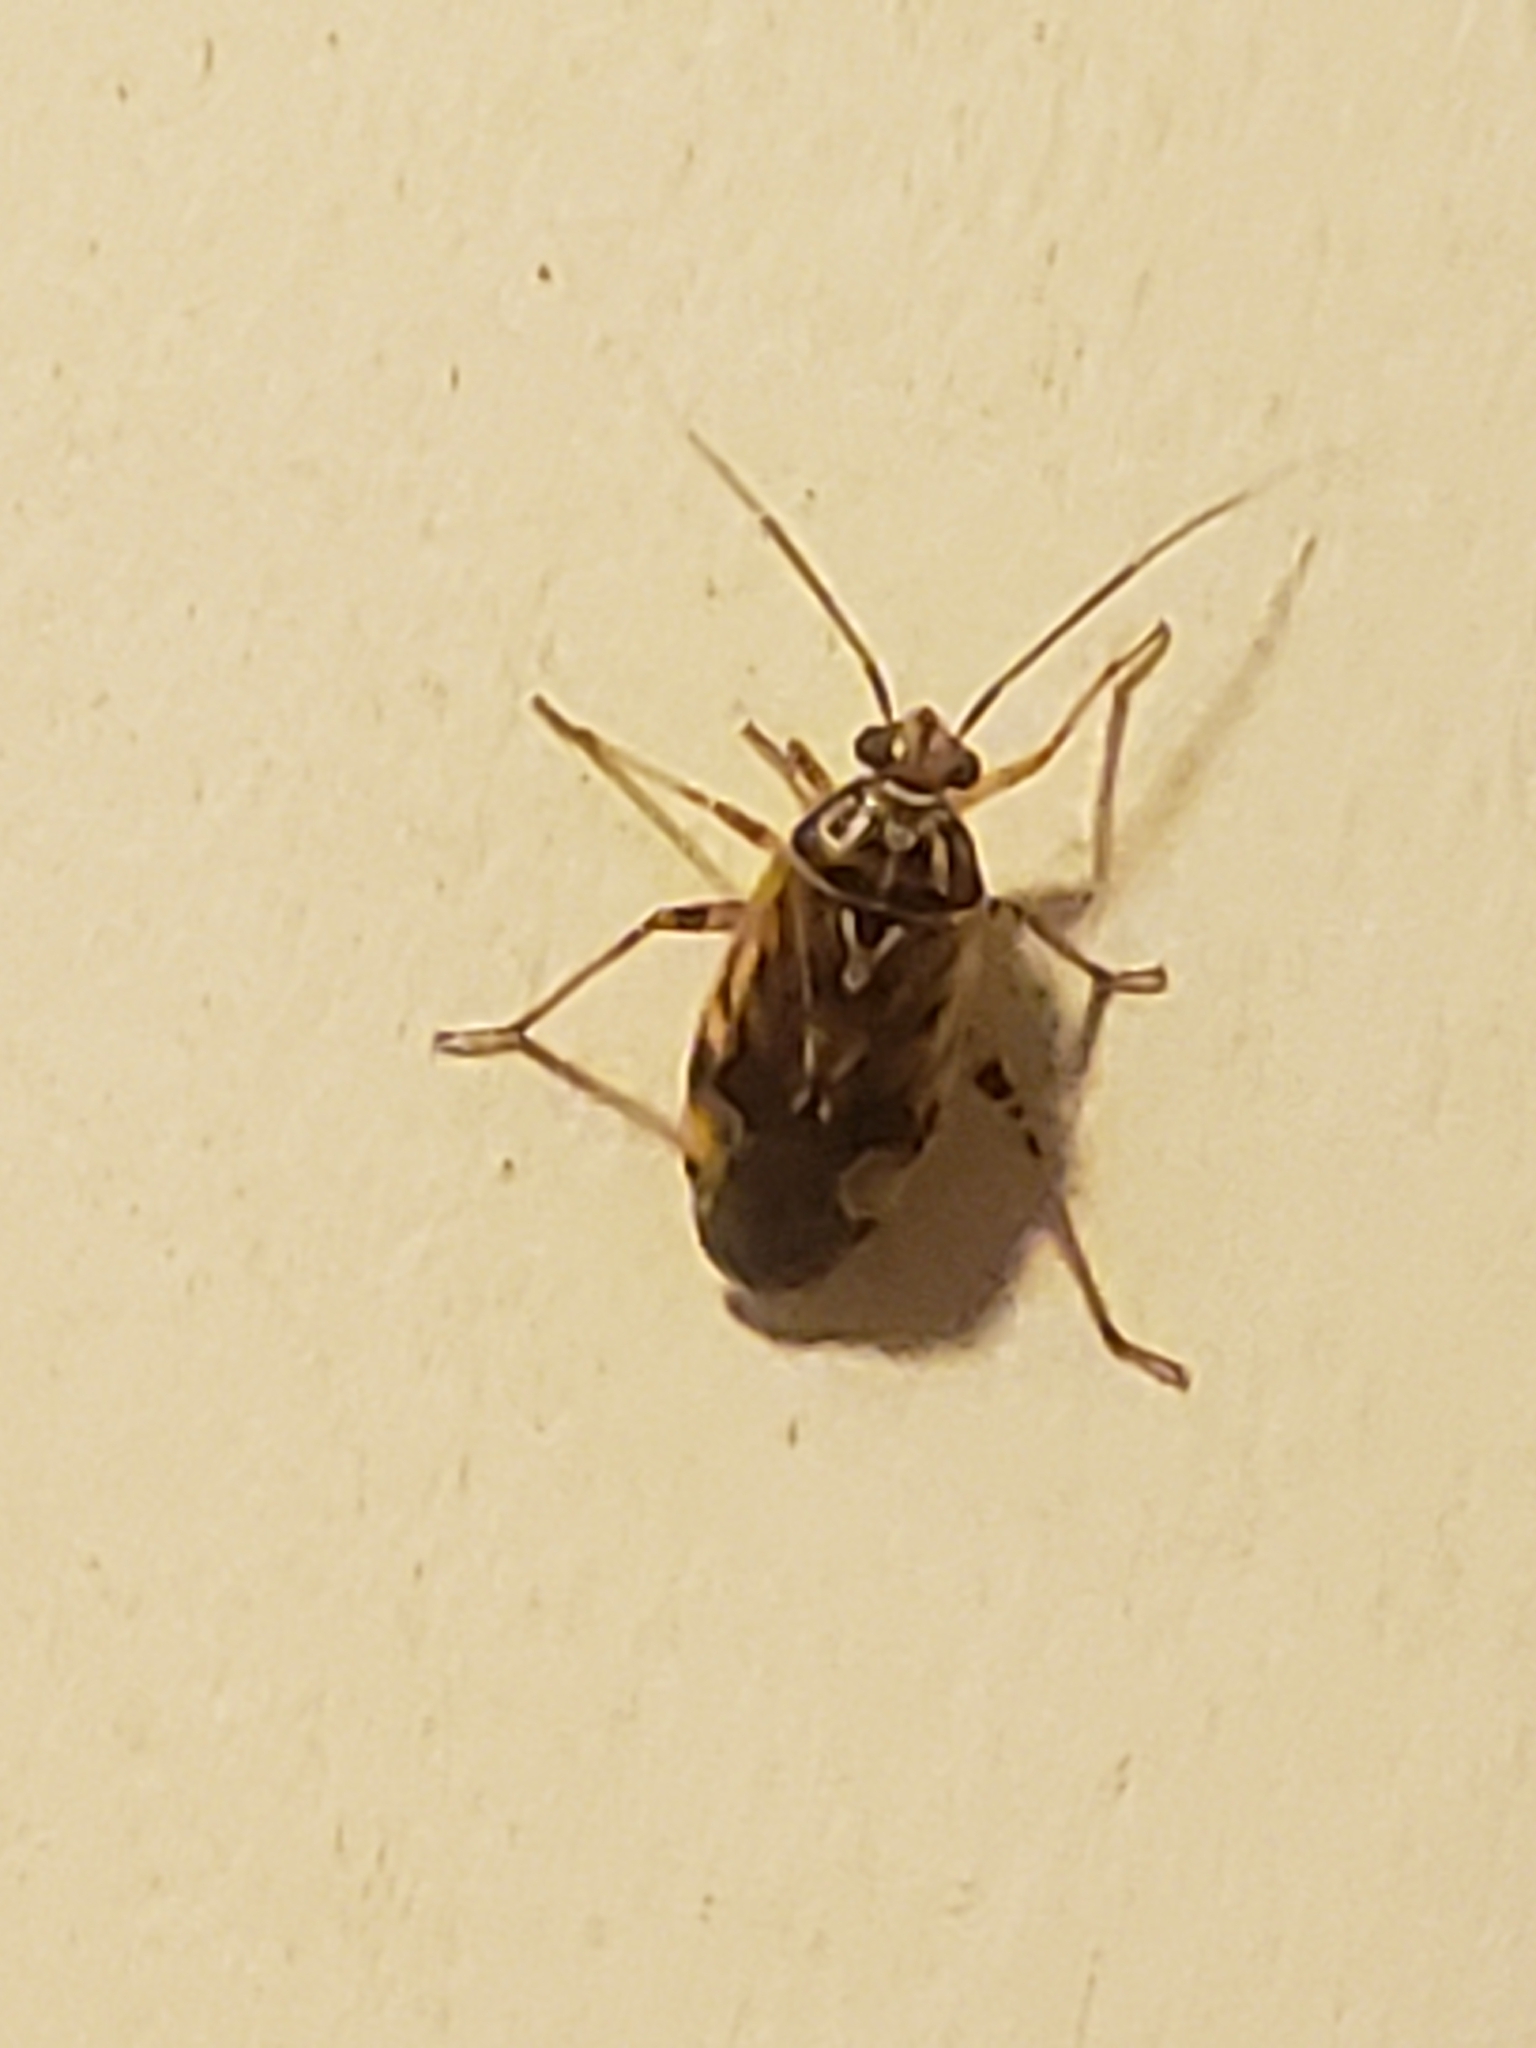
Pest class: lygus_bug